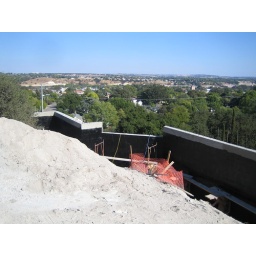
As of October 8th... Our front door will be where that step down in the retaining wall is.